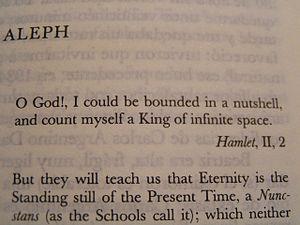
Jorge Luis Borges est un écrivain argentin né le 24 août 1899 à Buenos Aires et mort à Genève le 14 juin 1986. Ses œuvres dans les domaines de l’essai et de la nouvelle sont considérées comme des classiques de la littérature du XXᵉ siècle.